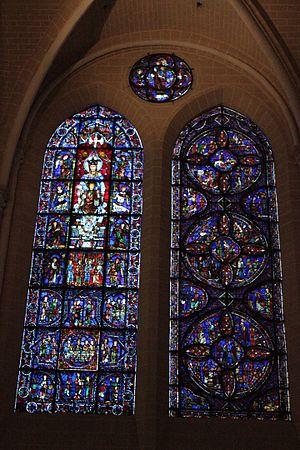
Pour un article plus général, voir Cathédrale Notre-Dame de Chartres.
Notre-Dame de la Belle-Verrière, une des cent soixante-quinze représentations de la Vierge dans la cathédrale Notre-Dame de Chartres, en est probablement le vitrail le plus célèbre.